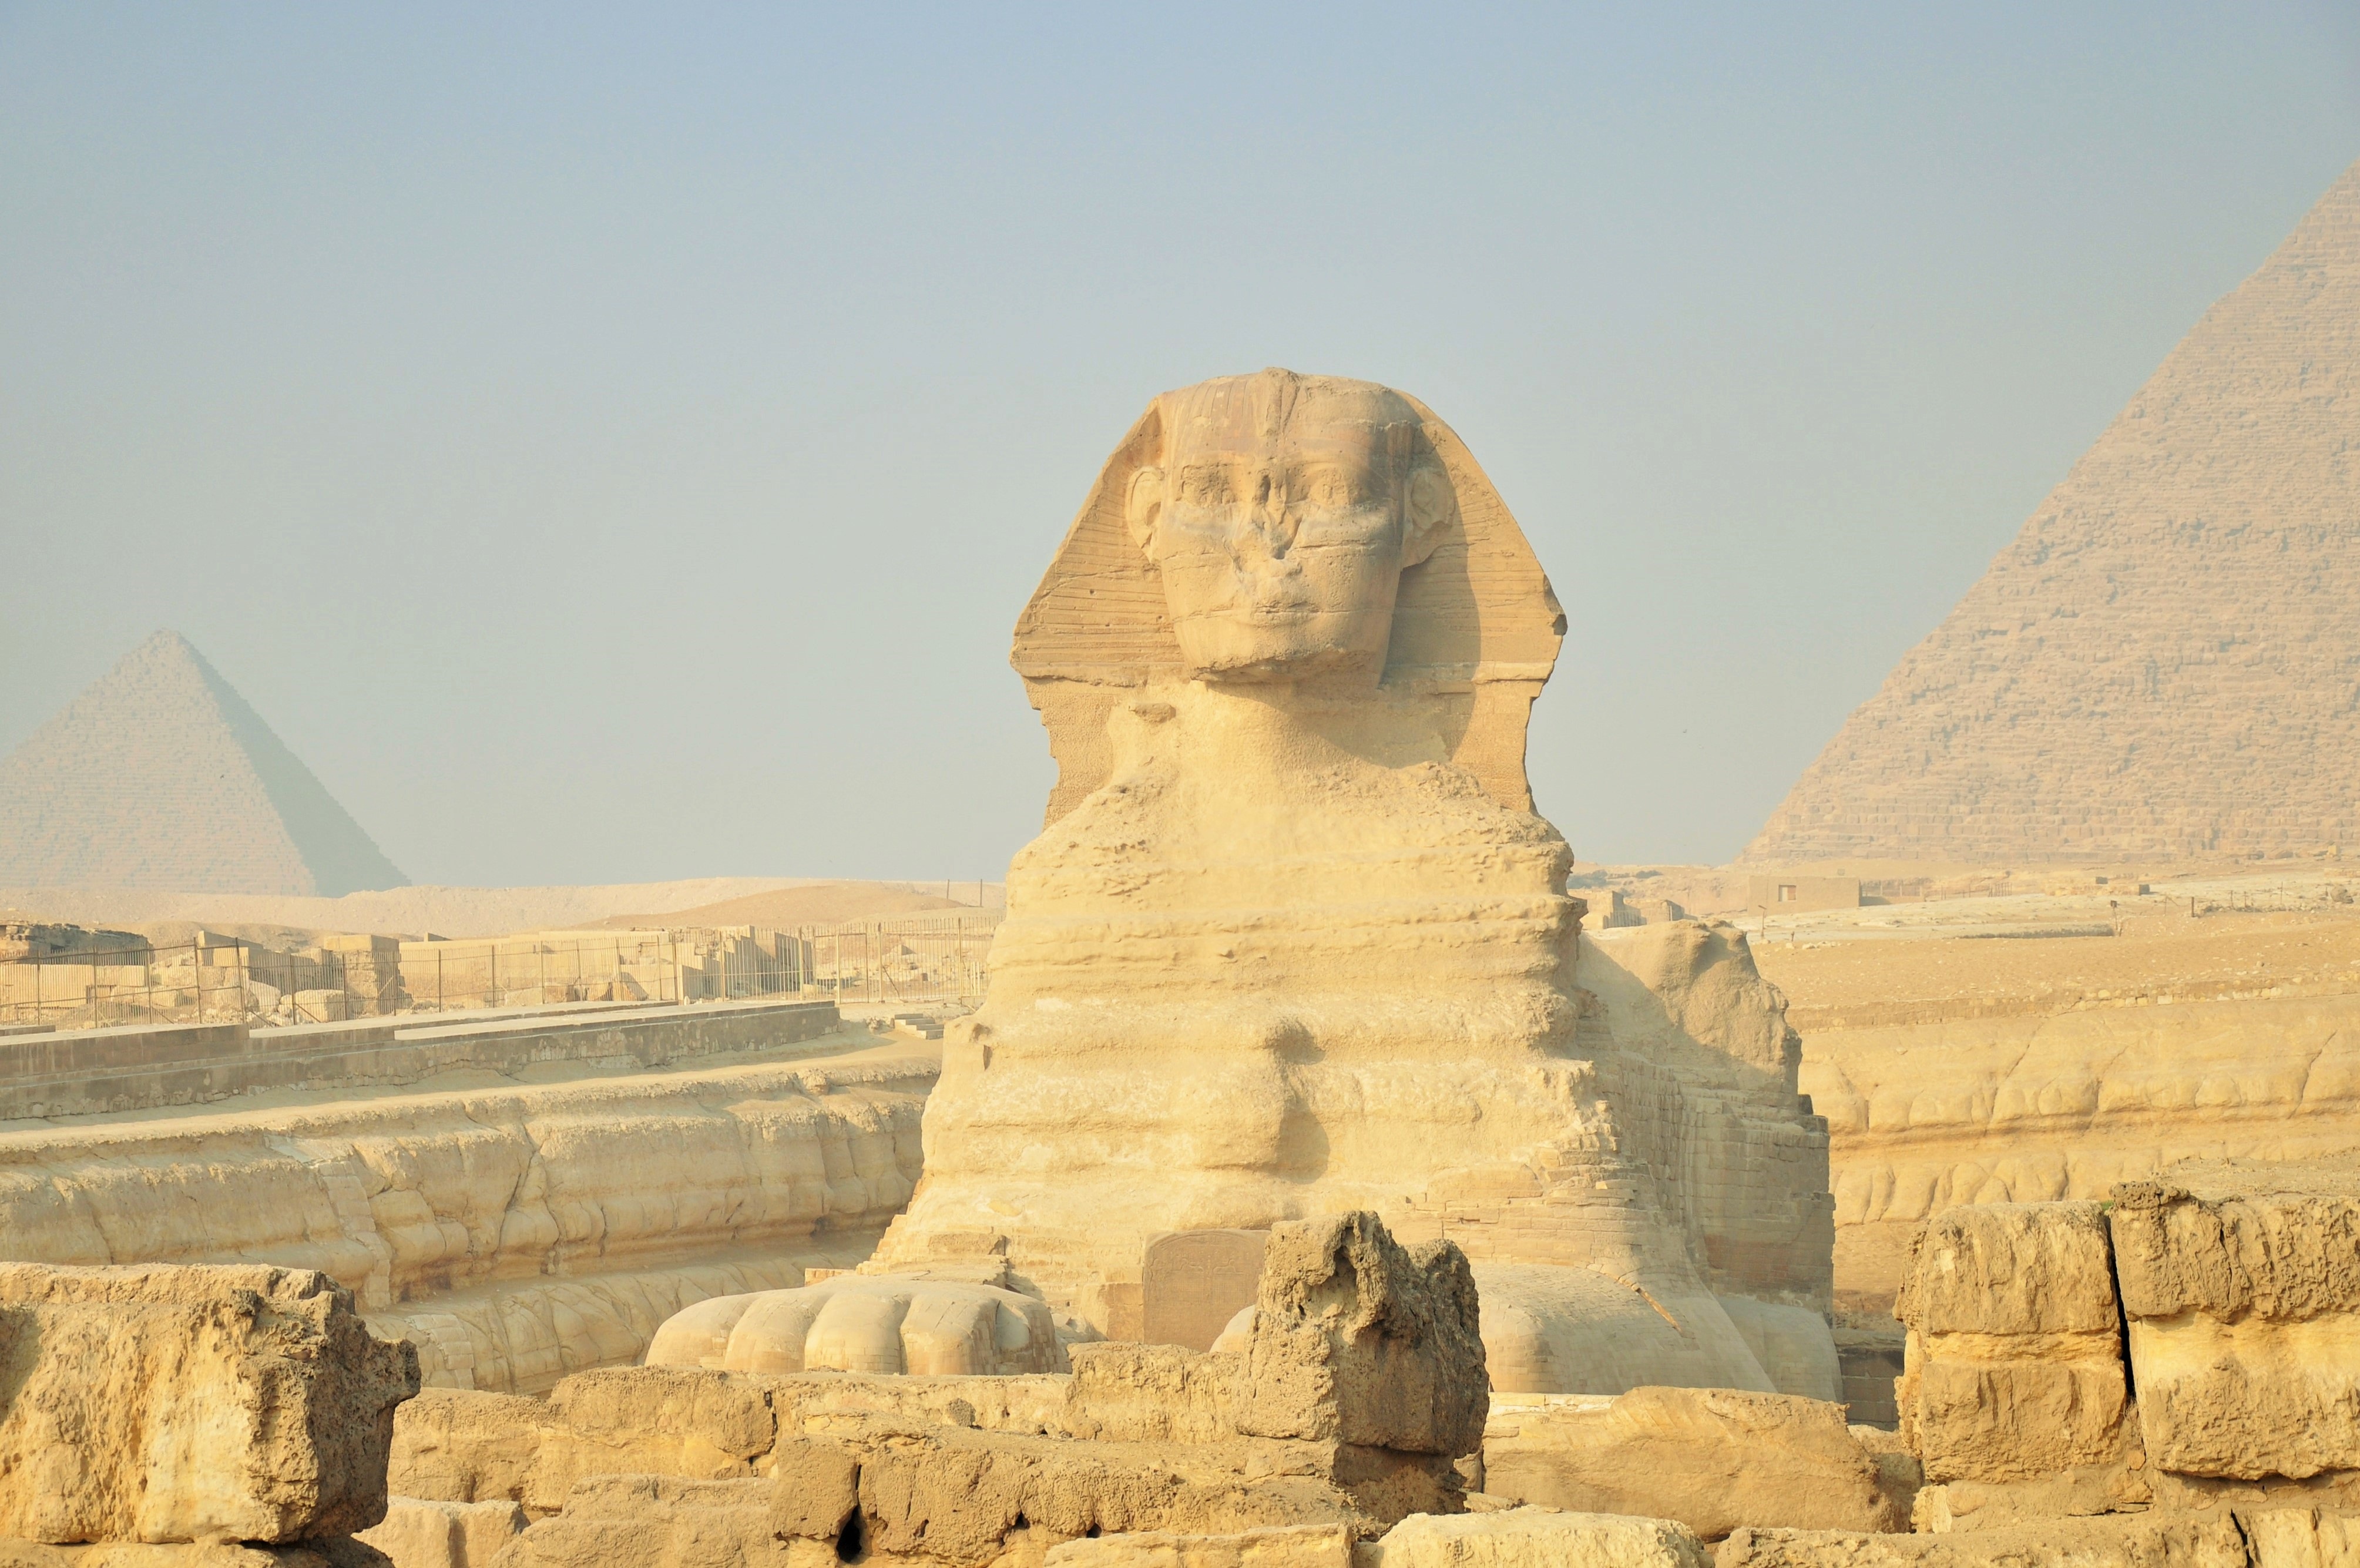
sand, desert, monument, formation, pyramid, landmark, egypt, temple, badlands, camels, sphinx, pharaoh, hieroglyphs, giza, cairo, wadi, pyramids, nile, archaeological site, unesco world heritage site, historic site, ancient history, egyptian temple